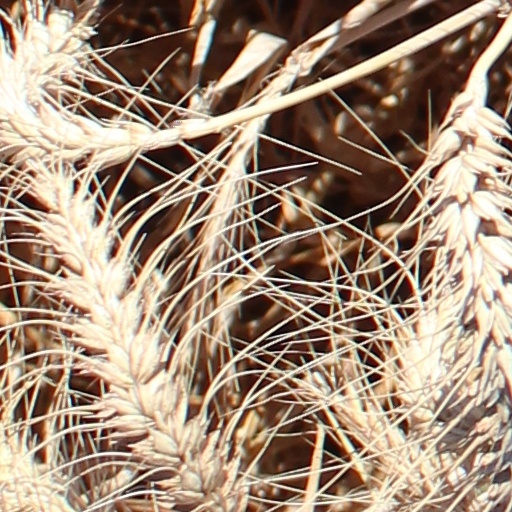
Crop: wheat